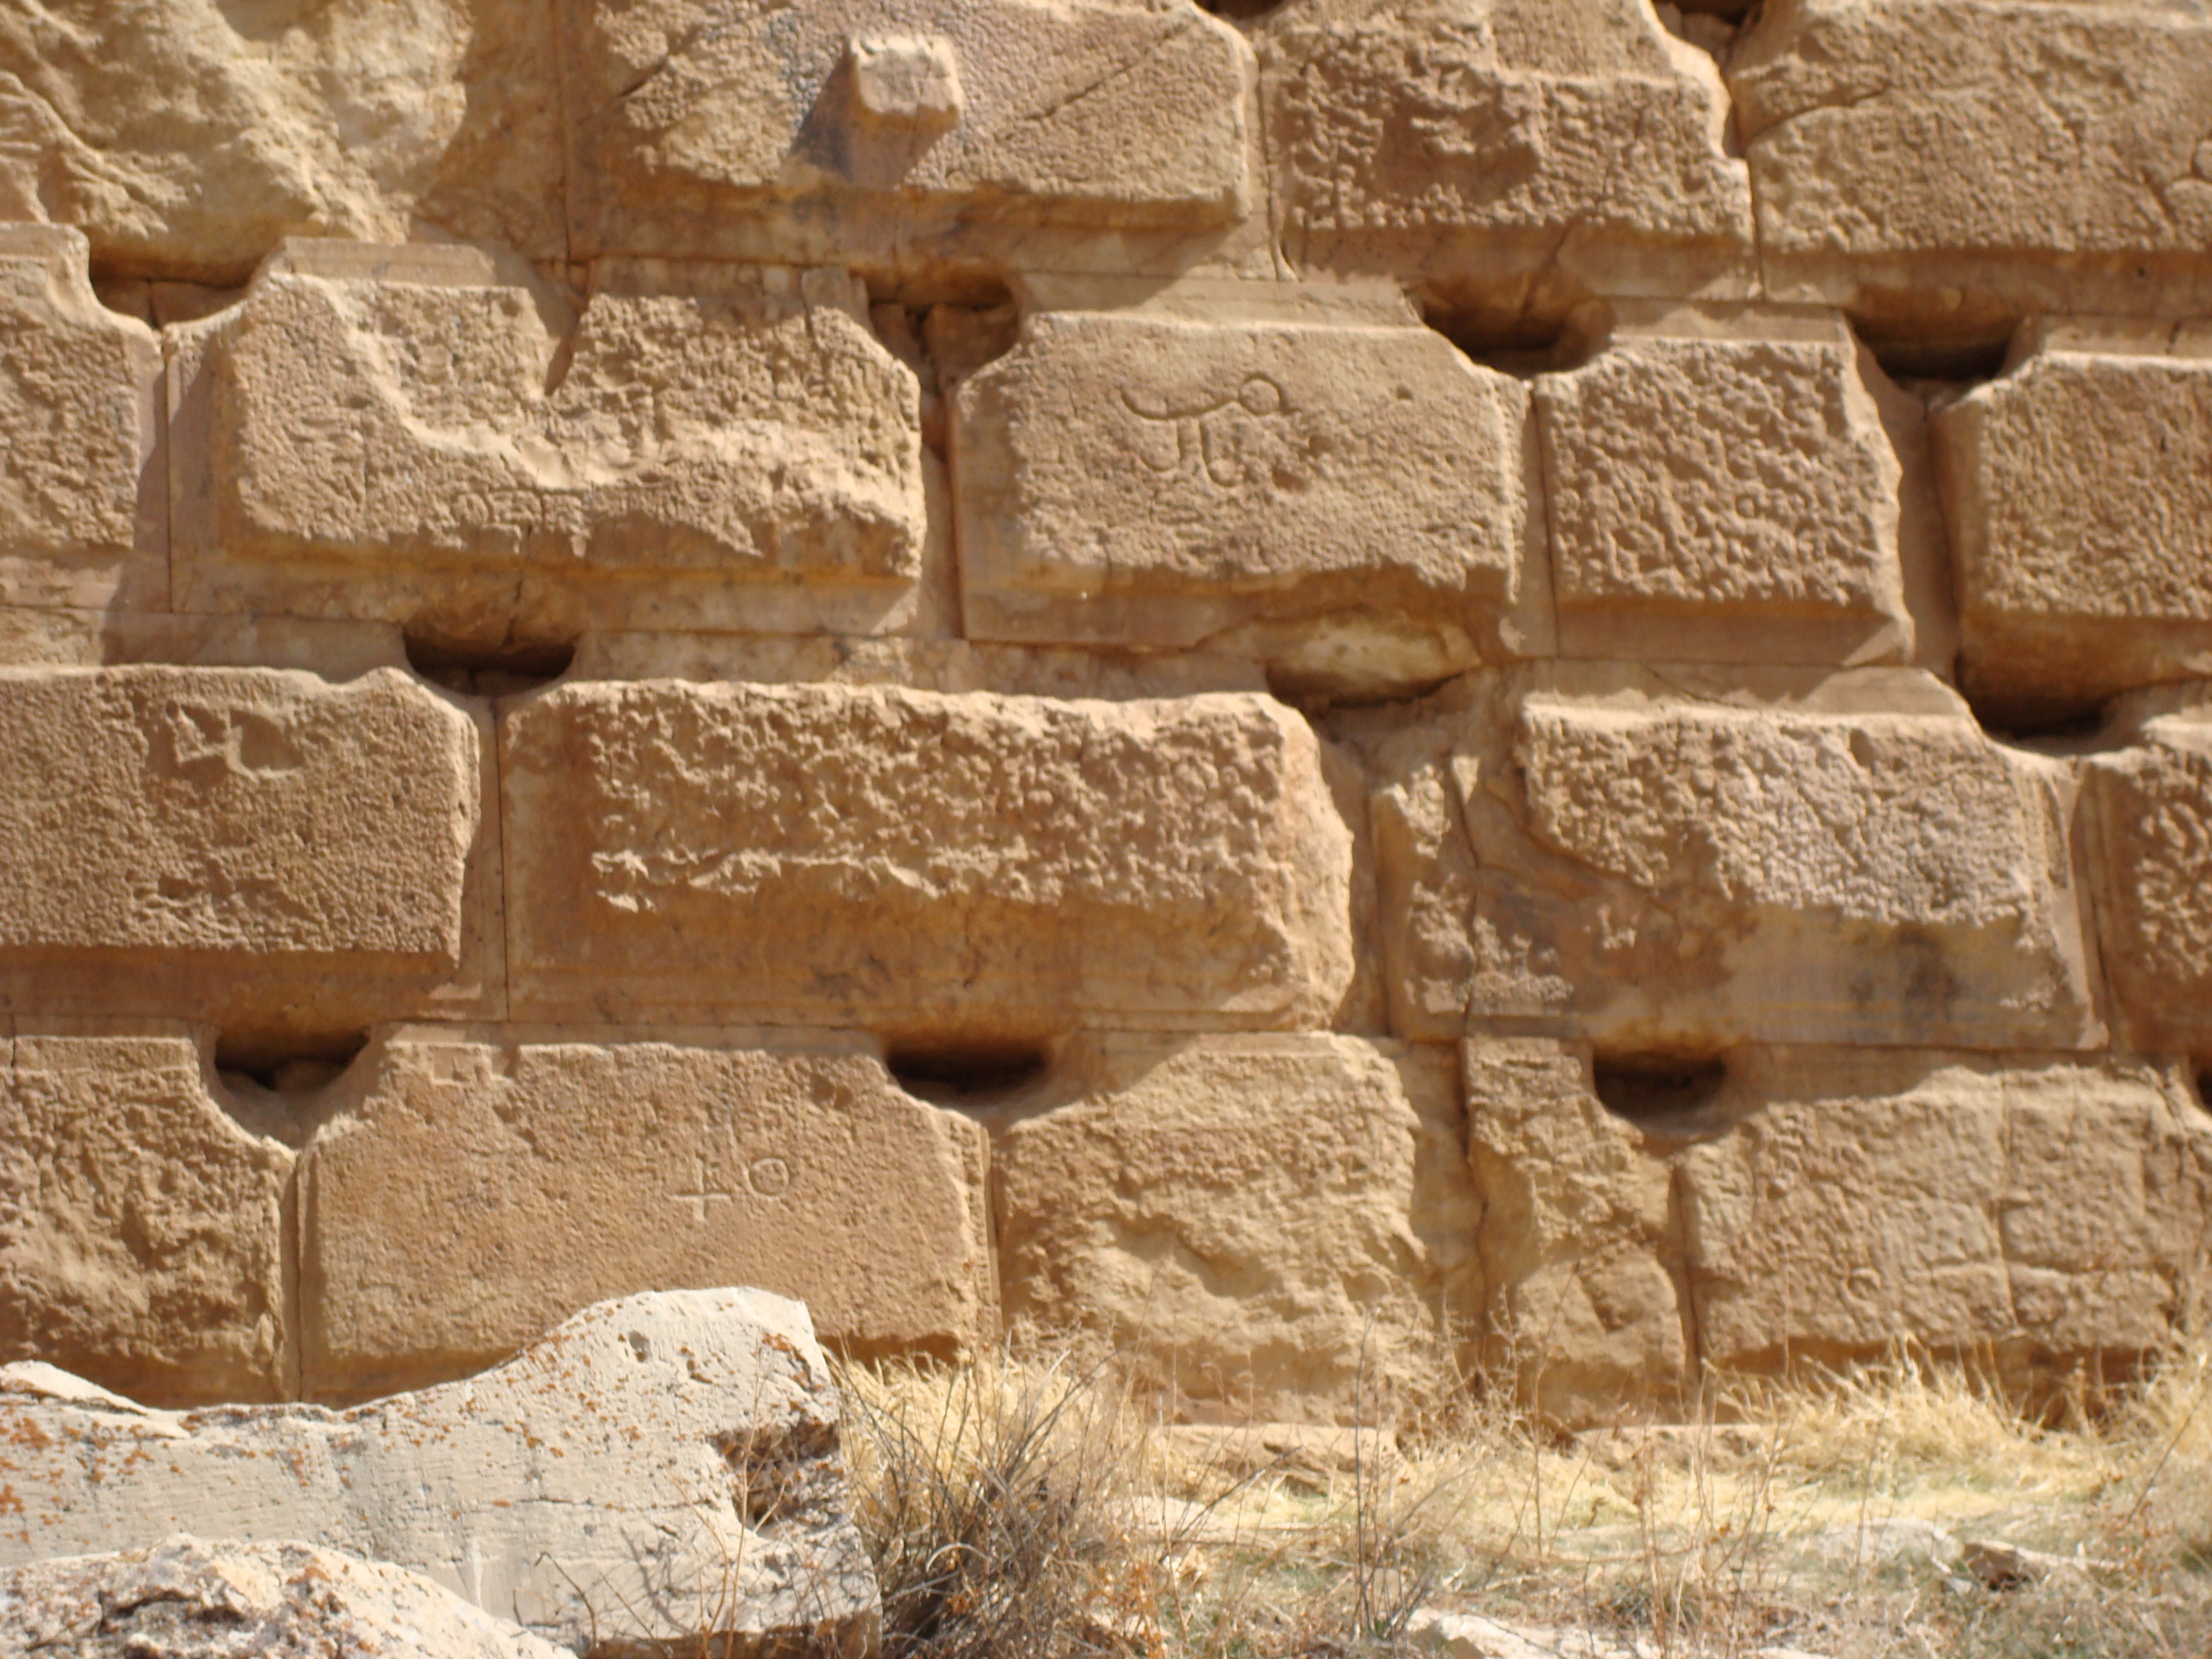
persia, iran, shiraz, Achaemenid, Darius, empire, Cyrus, ancient, wall, archaeological site, stone wall, ruins, rock, ancient history, brick, material, brickwork, limestone, outcrop